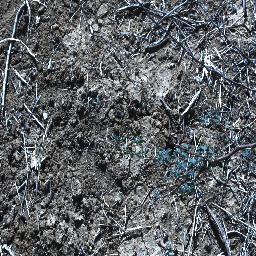
Label: prickly_acacia